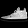
Label: Sneaker